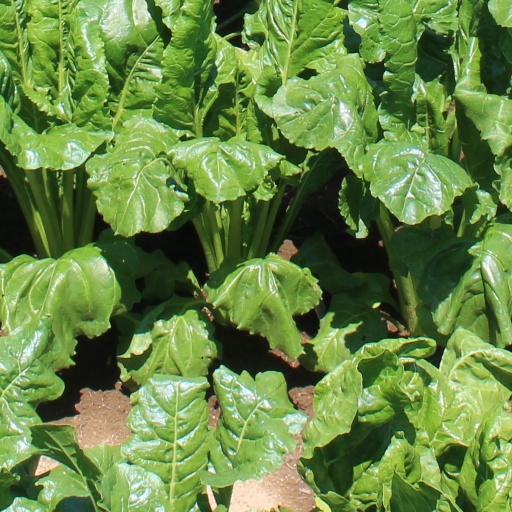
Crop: sugar beet